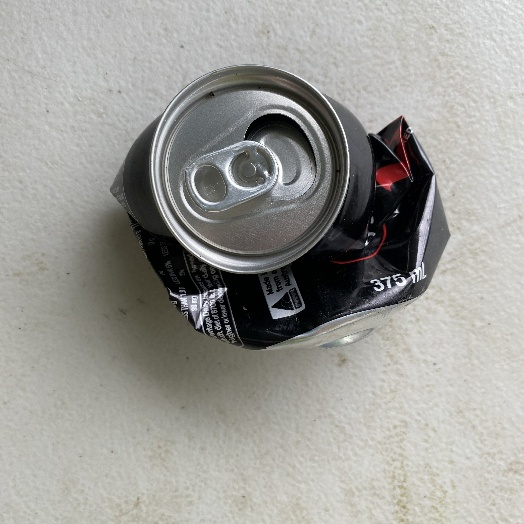
Label: Metal